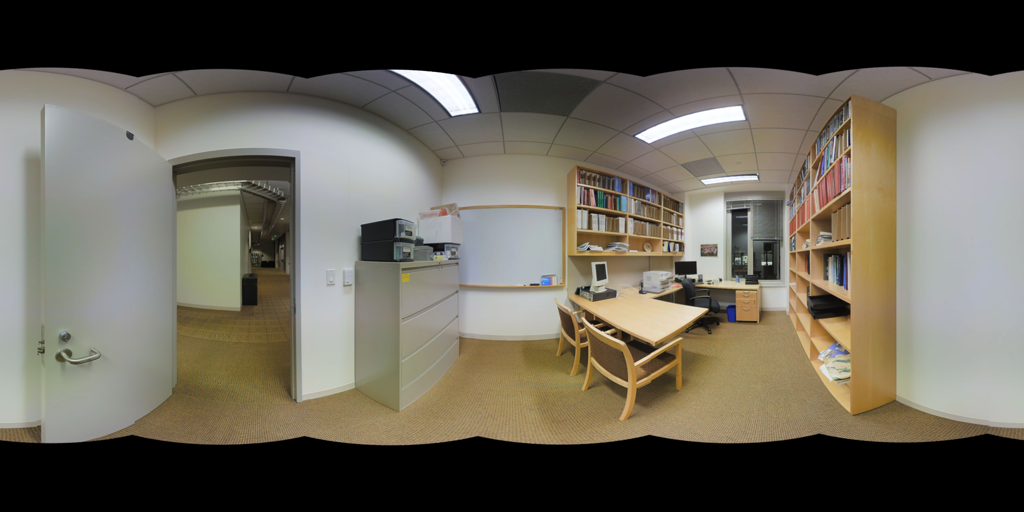
Referred object: the black computer monitor on the desk by the window

Referred object: the wooden chair opposite the black office chair